2nd Battalion, 1st Marines

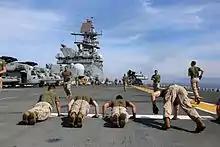
Marines with Golf Company of 2nd Battalion conduct physical training on the flight deck of the USS "Makin Island" during Amphibious Squadron Marine Expeditionary Unit Integration, off the coast of San Diego, California, April 2014.

As part of the 15th Marine Expeditionary Unit, the battalion deployed to Kuwait in February 2003, and participated in the invasion of Iraq in March 2003.